Hasmonean dynasty

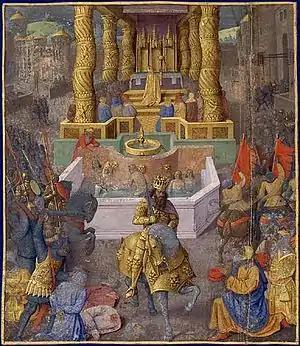
"The taking of Jerusalem by Herod the Great, 36 BC (sic)"

While this civil war was going on, the Roman general Marcus Aemilius Scaurus went to Syria to take possession of the kingdom of the Seleucids, in the name of Gnaeus Pompeius Magnus. Each of the brothers appealed to him through gifts and promises: Scaurus, moved by a gift of four hundred talents, decided in favour of Aristobulus; Aretas was ordered to withdraw his army from Judea and while retreating suffered a crushing defeat at the hands of Aristobulus himself.